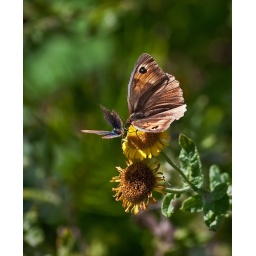
two for the price of one. This in the meadow which leads to the car park heading up the hill to Durlston